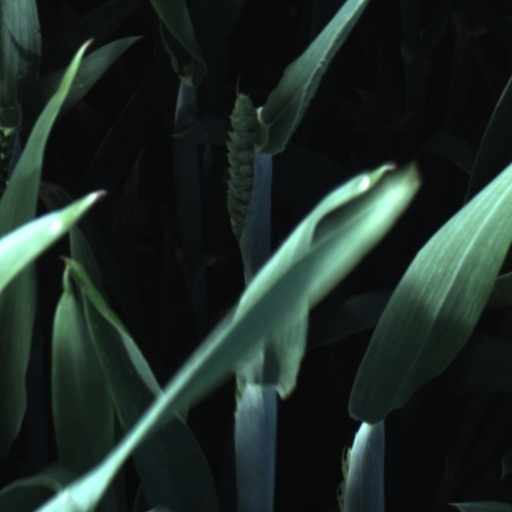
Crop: wheat